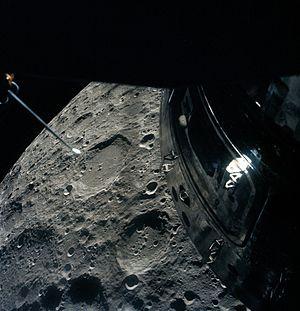
Apollo 13 est la troisième mission du programme spatial américain Apollo ayant pour objet de conduire un équipage jusque sur la Lune. Les astronautes Jim Lovell et Fred Haise devaient se poser près de la formation géologique Fra Mauro, site d'un des impacts d'astéroïde les plus importants à la surface de la Lune, tandis que Ken Mattingly devait rester en orbite. Mais la NASA pensait que ce dernier risquait d'attraper la rougeole du fait de la maladie d'un autre astronaute, et Jack Swigert fut envoyé à sa place. De plus, un accident grave, qui aurait pu être fatal pour l'équipage, se produisit durant le transit entre la Terre et la Lune et imposa l'abandon de la mission et le retour vers la Terre.